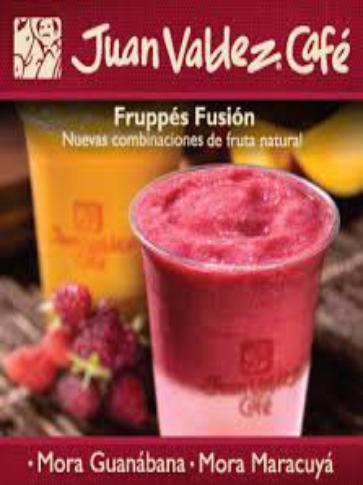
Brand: Juan Valdez Cafe
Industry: Food